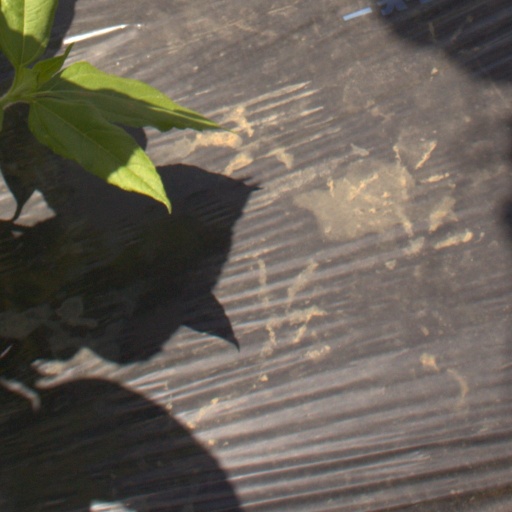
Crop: Jerusalem artichoke